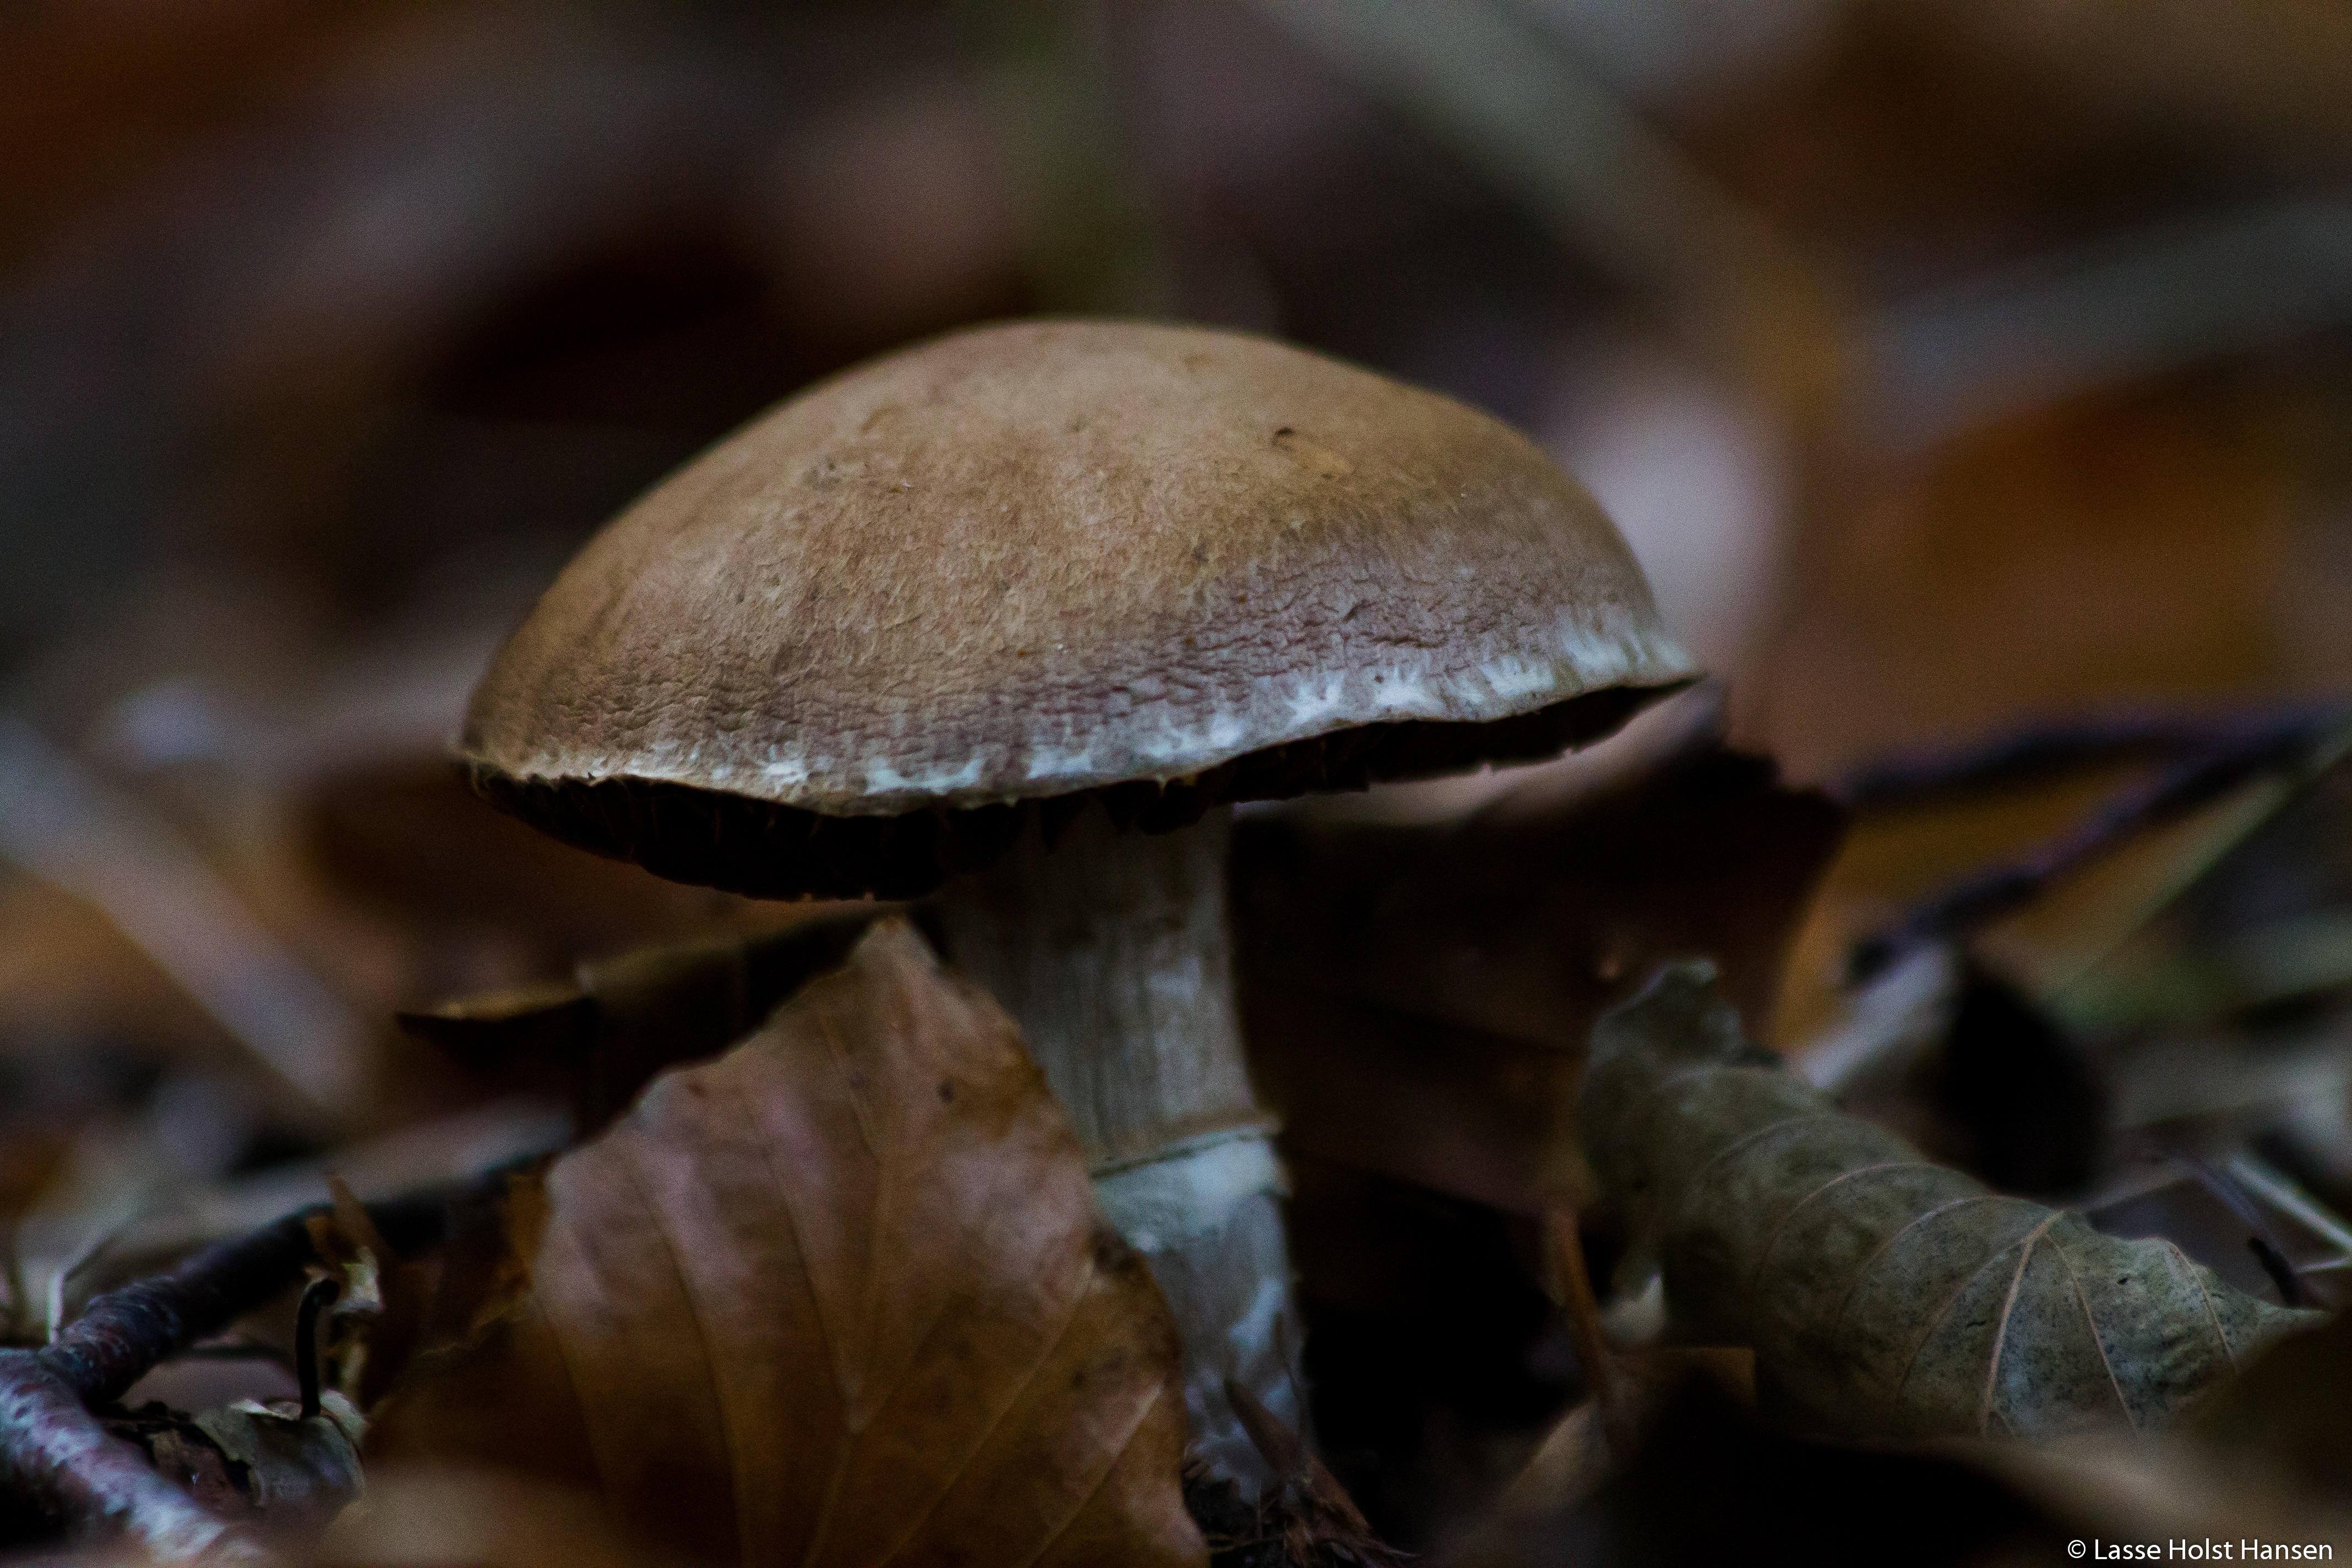
nature, forest, bokeh, leaf, natural, autumn, mushroom, fauna, sponge, close up, forest floor, fungus, denmark, bolete, auriculariales, macro photography, oyster mushroom, edible mushroom, medicinal mushroom, agaricomycetes, penny bun, auriculariaceae